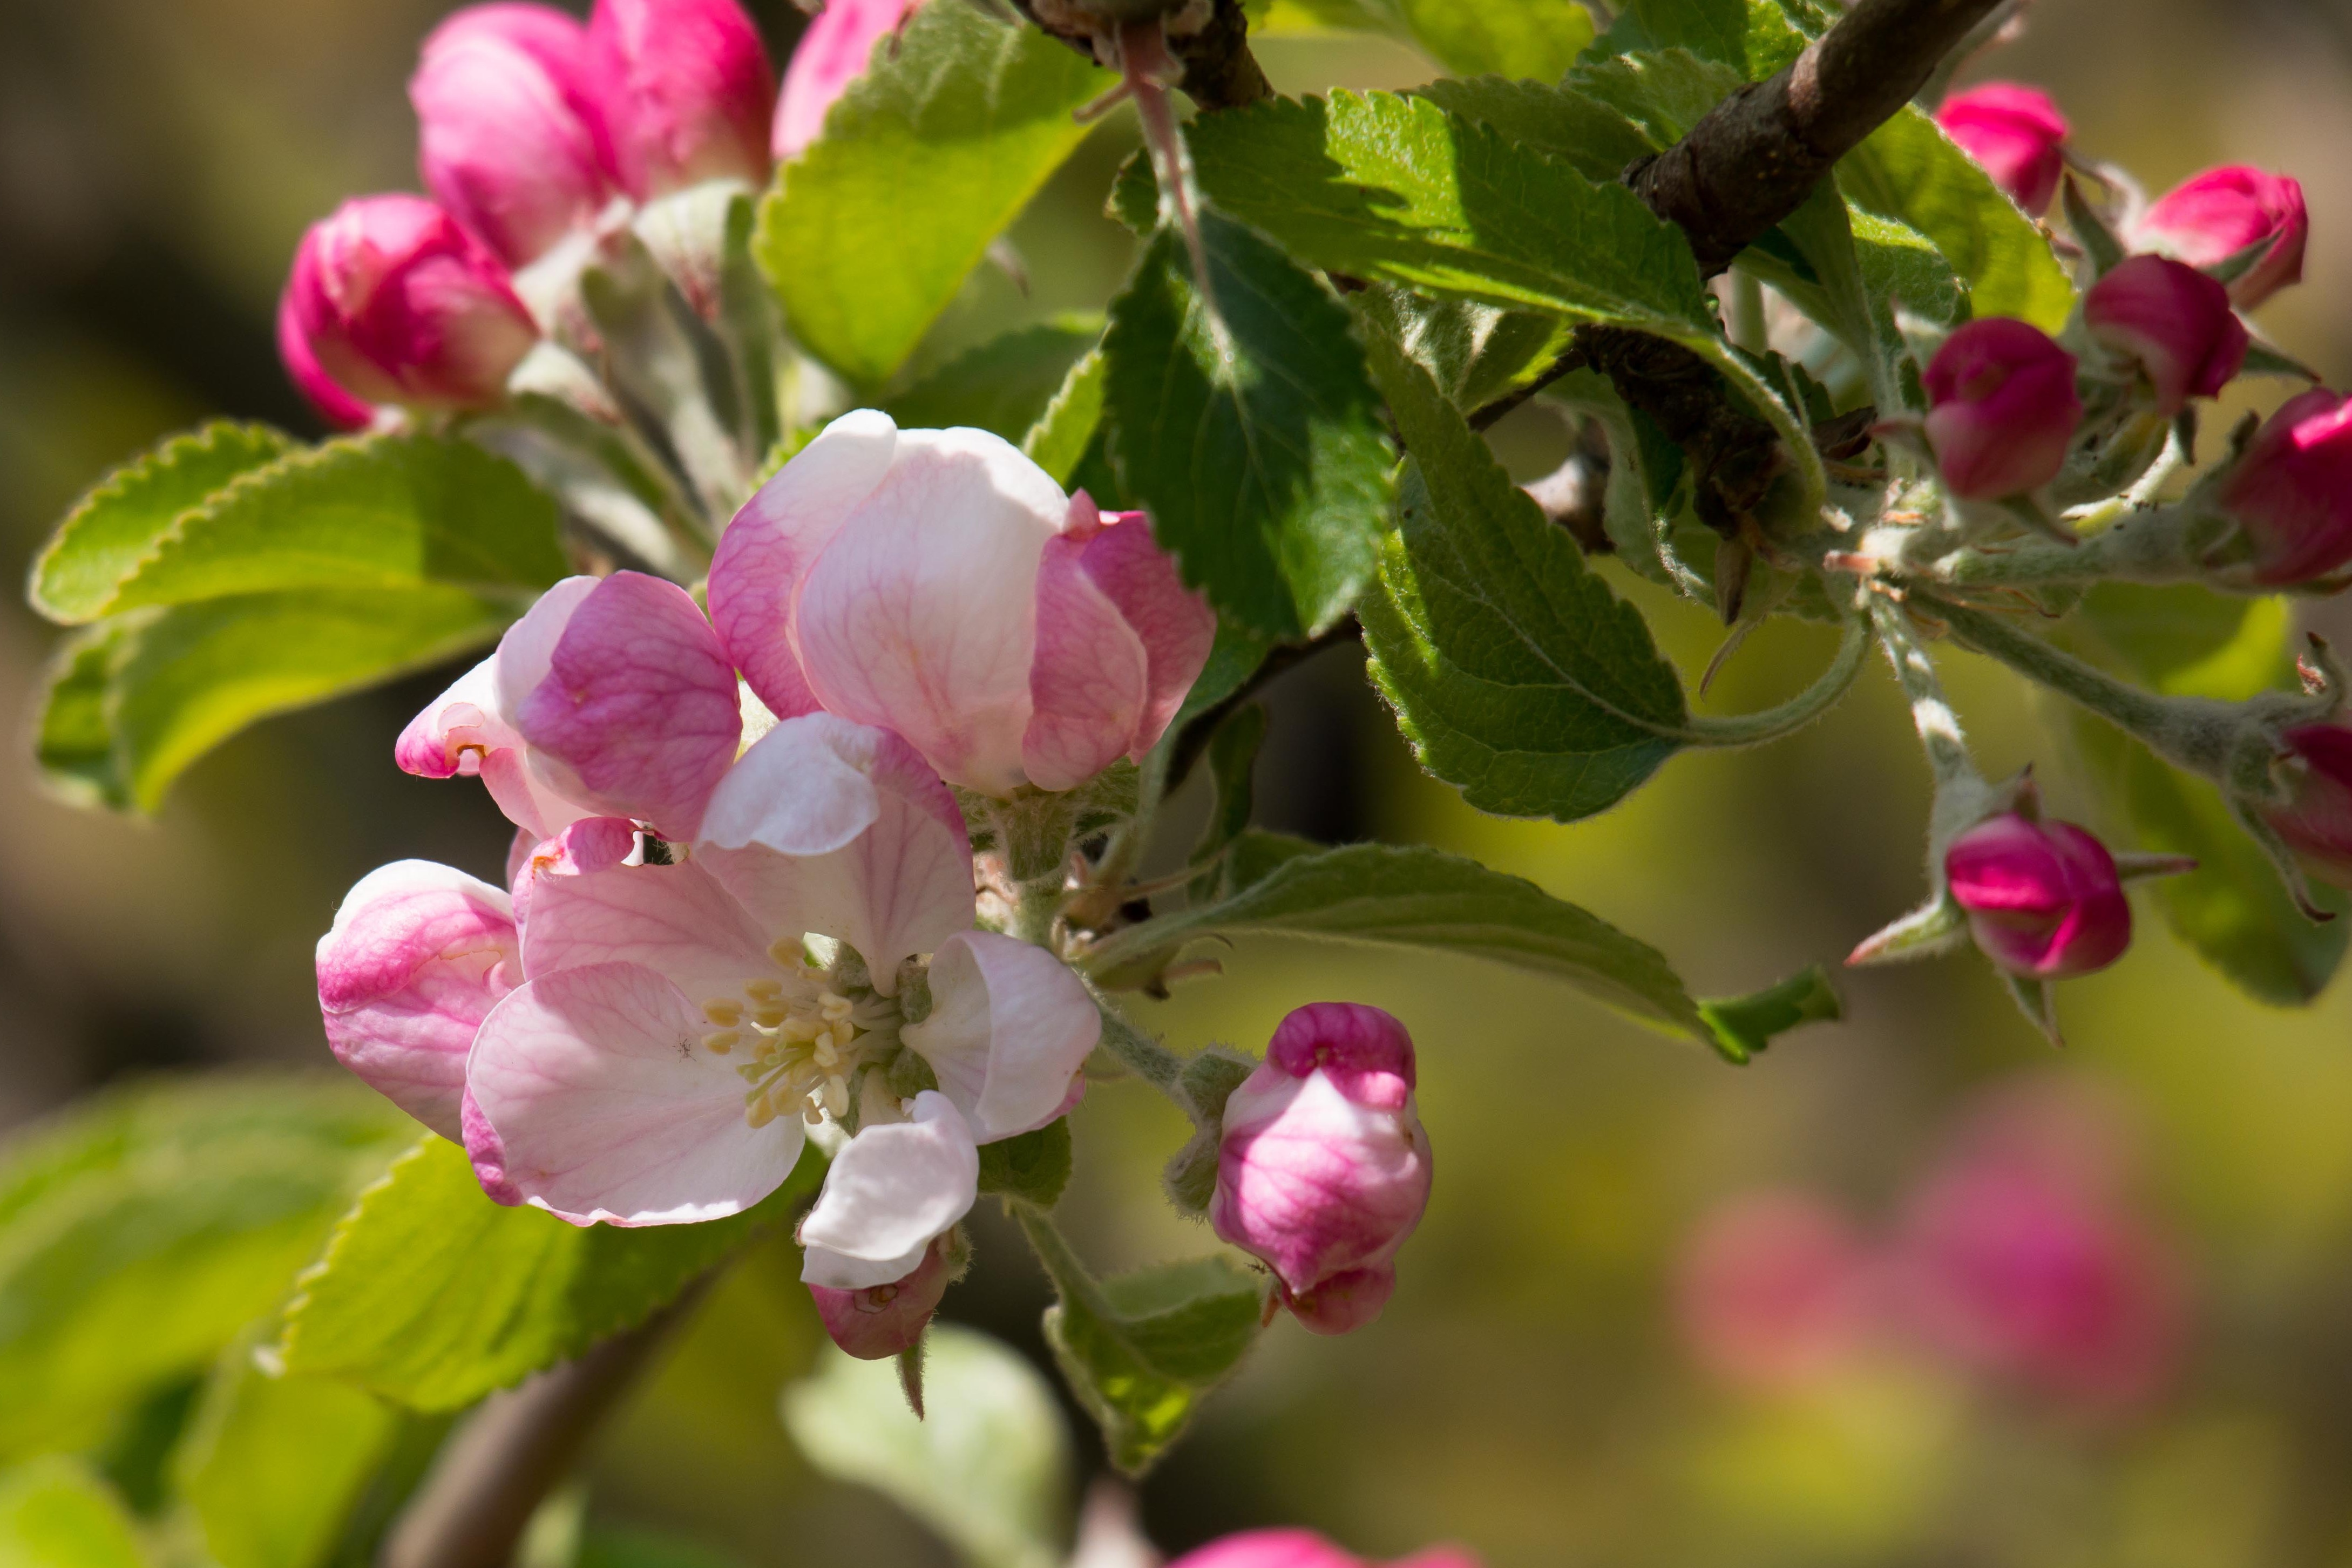
branch, blossom, plant, fruit, flower, petal, bloom, food, spring, produce, evergreen, botany, pink, flora, shrub, bud, apple tree, macro photography, apple blossom, flowering plant, apple tree blossom, woody plant, land plant